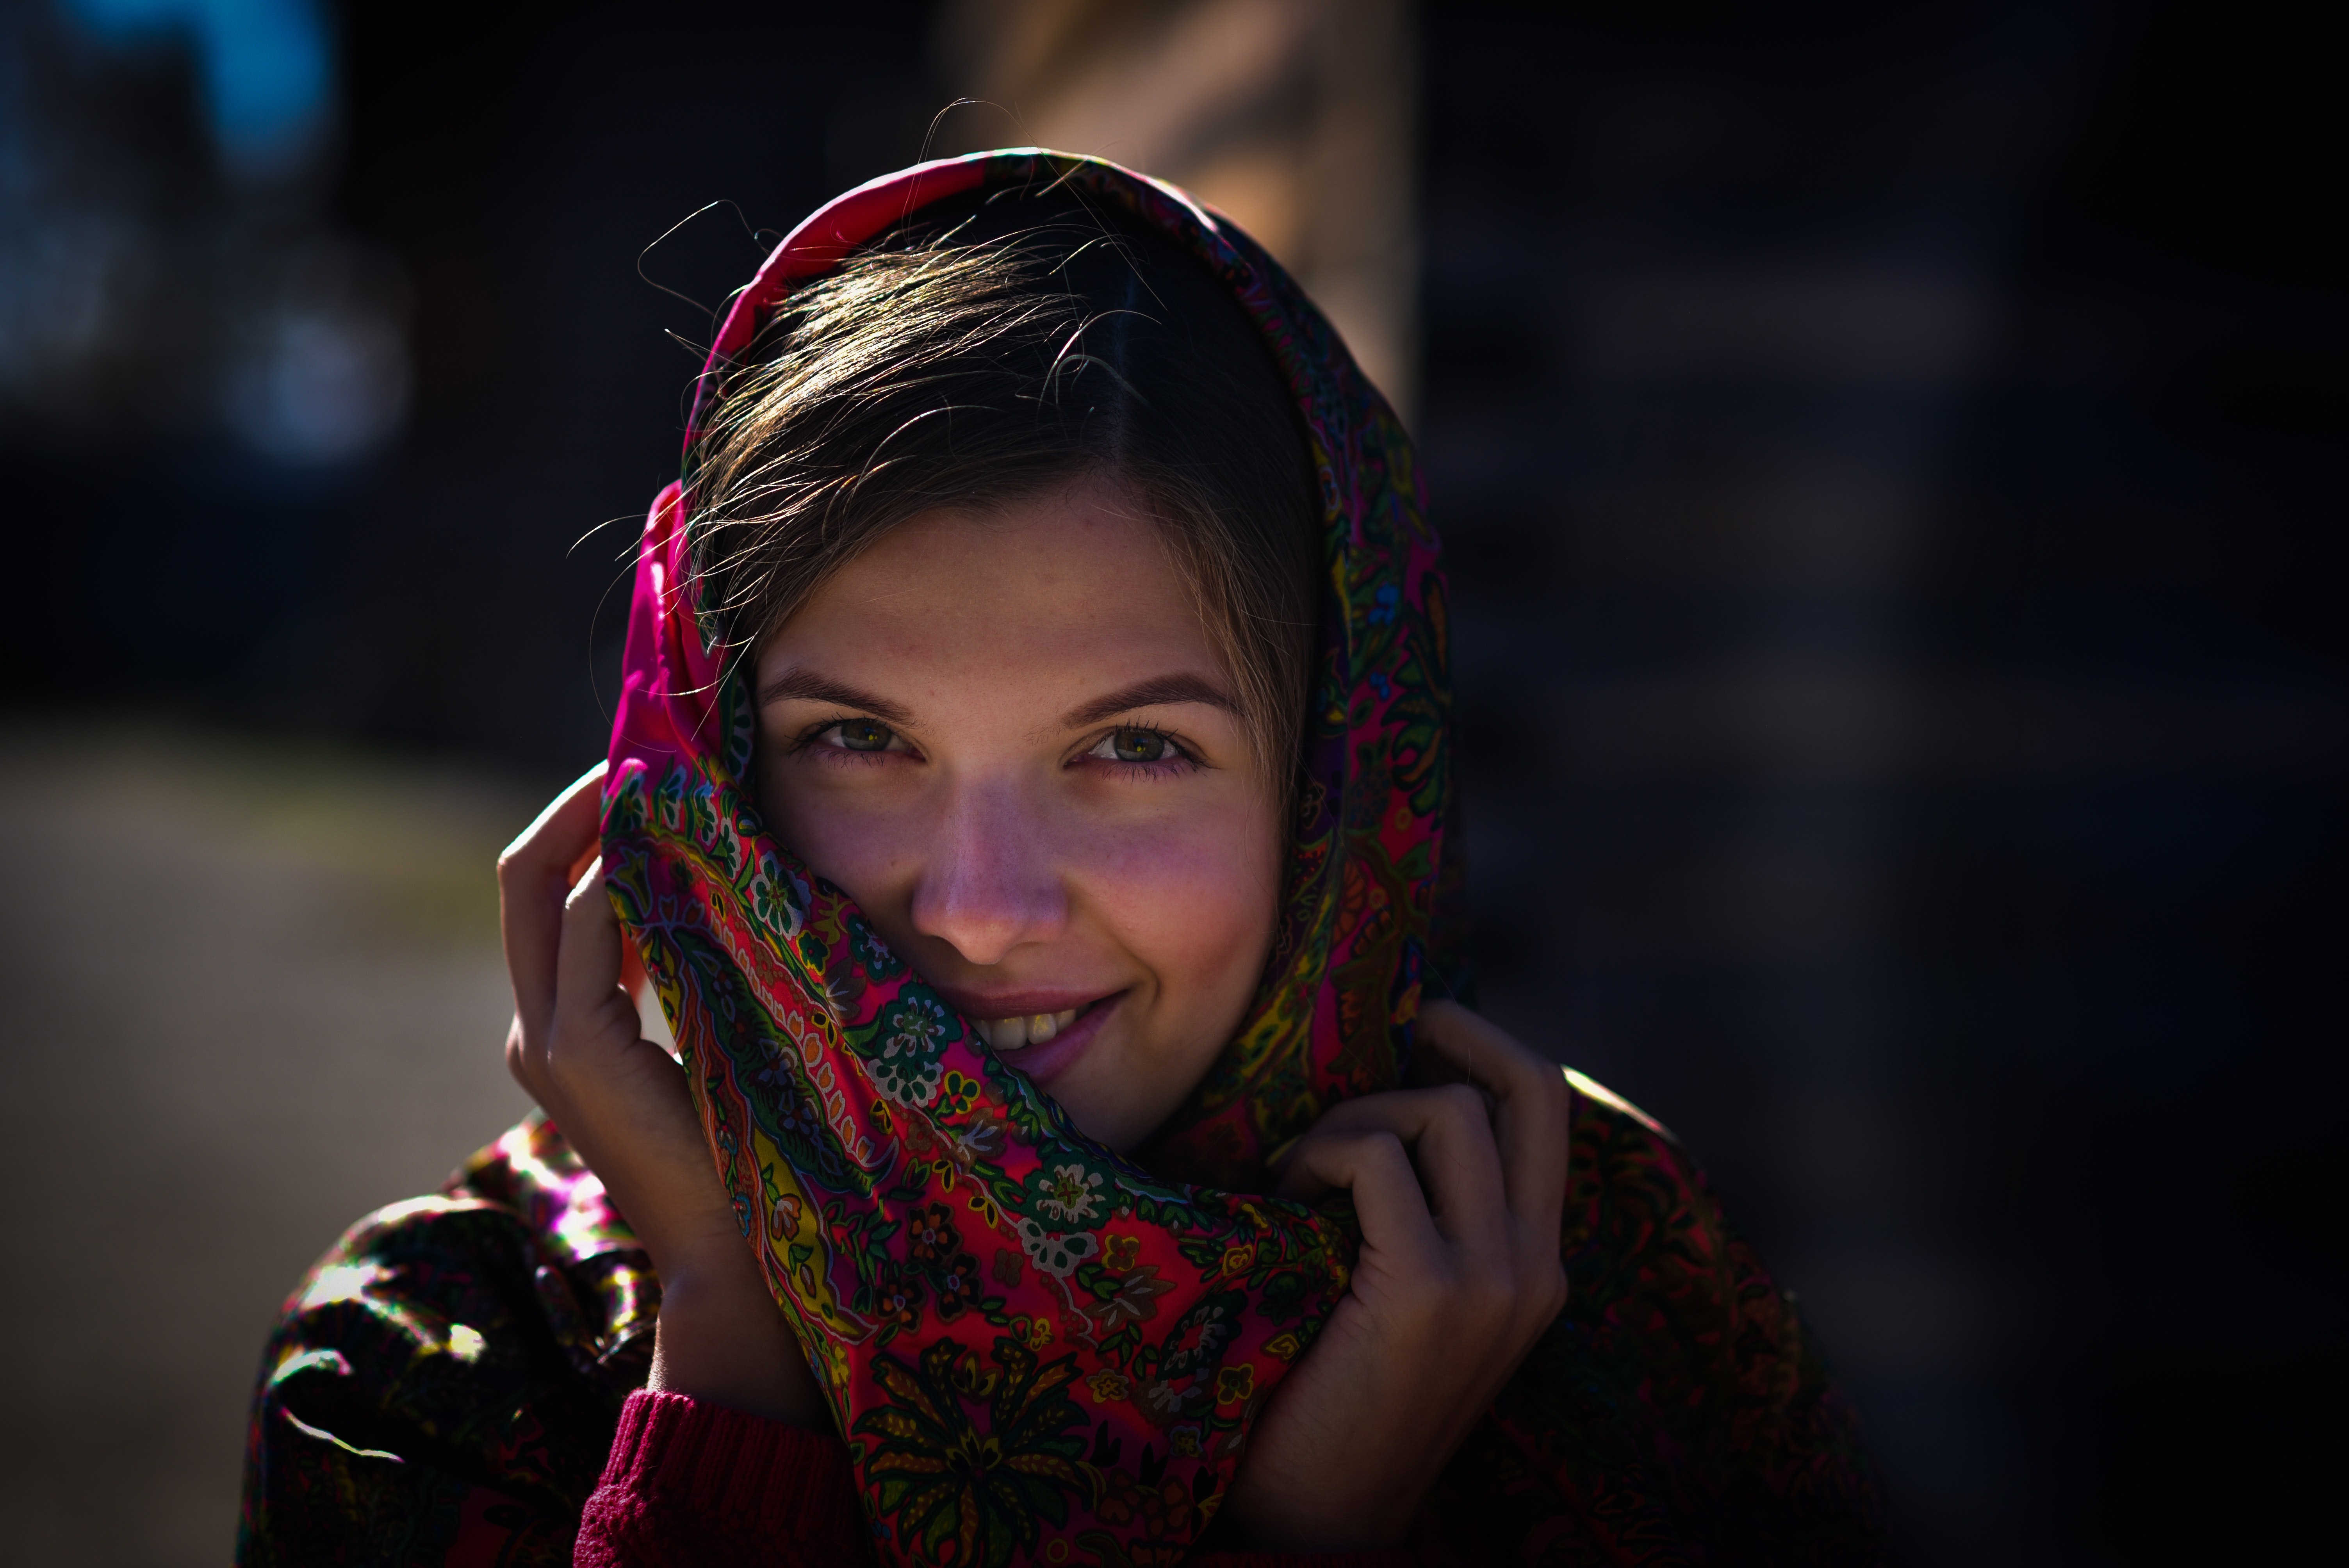
beauty, girl, eye, photography, human, black hair, smile, organ, portrait, portrait photography, fun